August Langhoffer

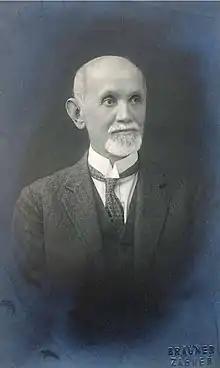

August Langhoffer (17 April 1861 – 29 April 1940) was a Croatian entomologist and a professor of zoology at the University of Zagreb. The blind cave beetle "Anophthalmus langhofferi" is named after him.